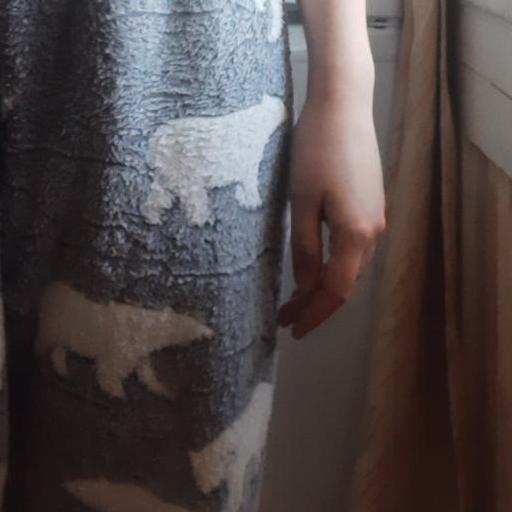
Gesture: no_gesture